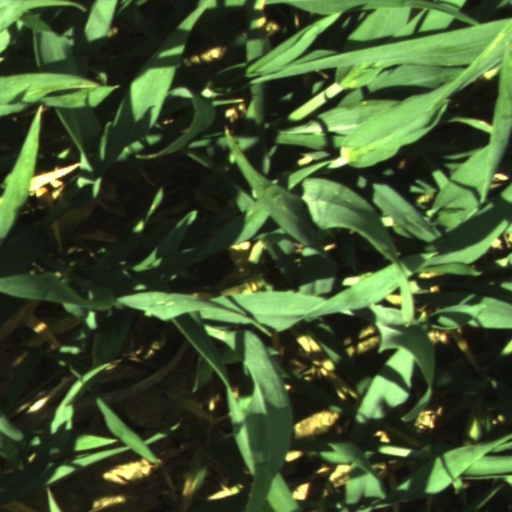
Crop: wheat